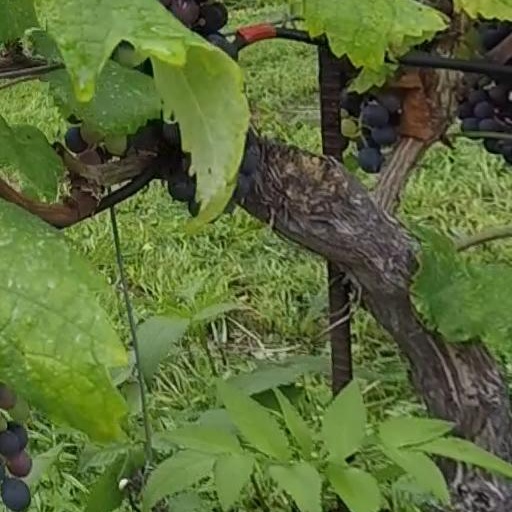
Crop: grape